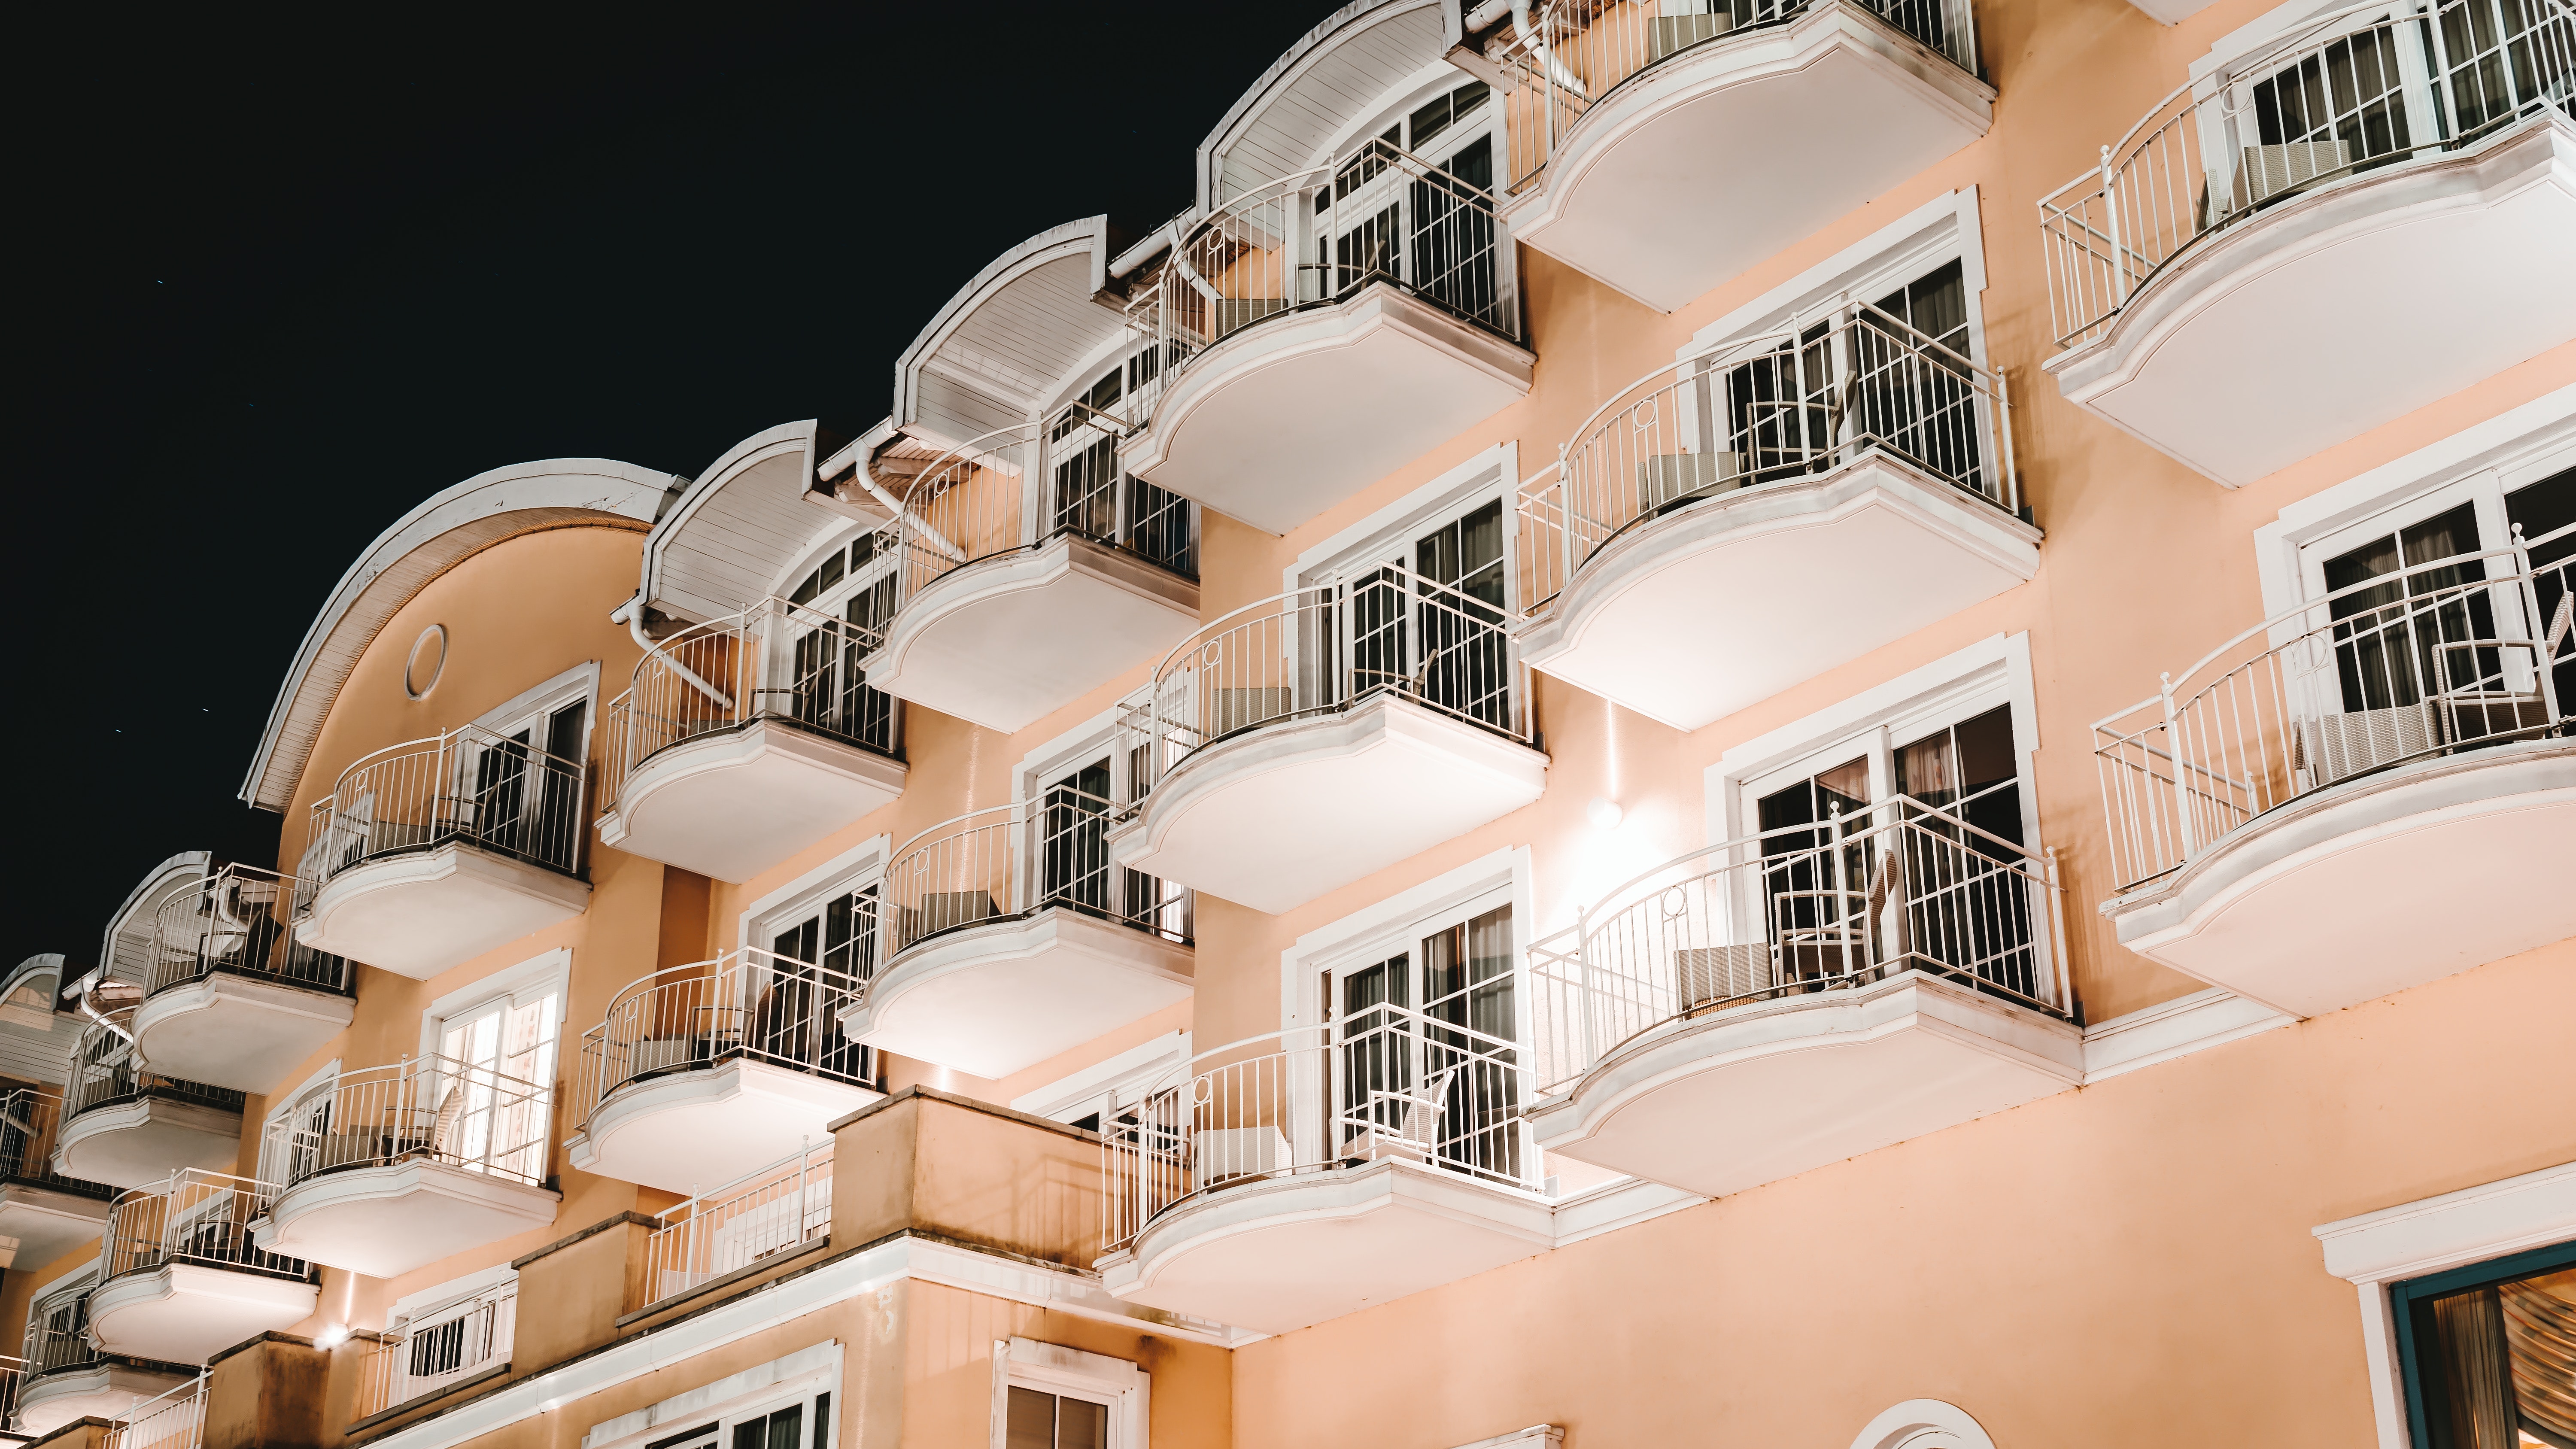
property, architecture, building, house, facade, apartment, home, real estate, window, angle, condominium